Elizabeth Zvonar

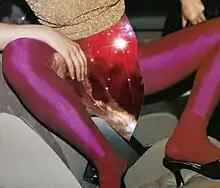
Elizabeth Zvonar, "Origin of the World, Peaches in Space," 2010, inkjet print on Kodak semi-matte paper. Collection of the Morris and Helen Belkin Art Gallery.

Working extensively with collage materials, Zvonar’s practice works towards presenting a new history by collecting images from a variety of sources (advertisements, lifestyle, and art history) and reinterpreting them through juxtaposition. By working with images of the female body, Zvonar’s work reinterprets the use of female representation through a reductive and additive process that investigates the nuances and disparities of printed material in relation to identity formation.